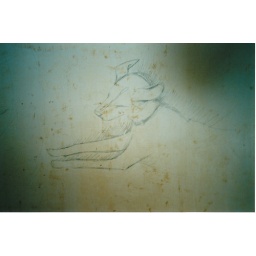
Kelly sketched this on wall in house during renovations.